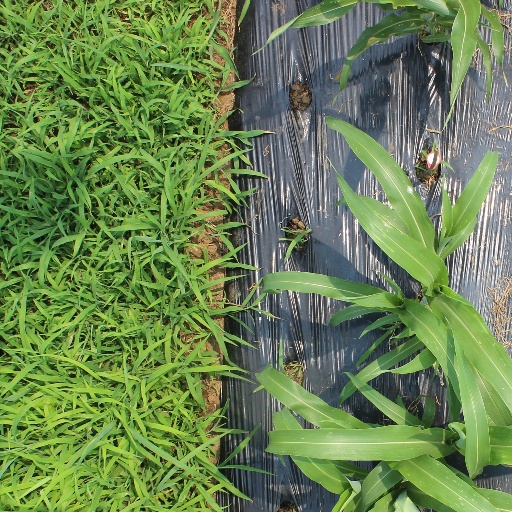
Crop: sorghum